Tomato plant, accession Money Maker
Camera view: tilt-top (135 deg); turntable rotation: 180 degrees
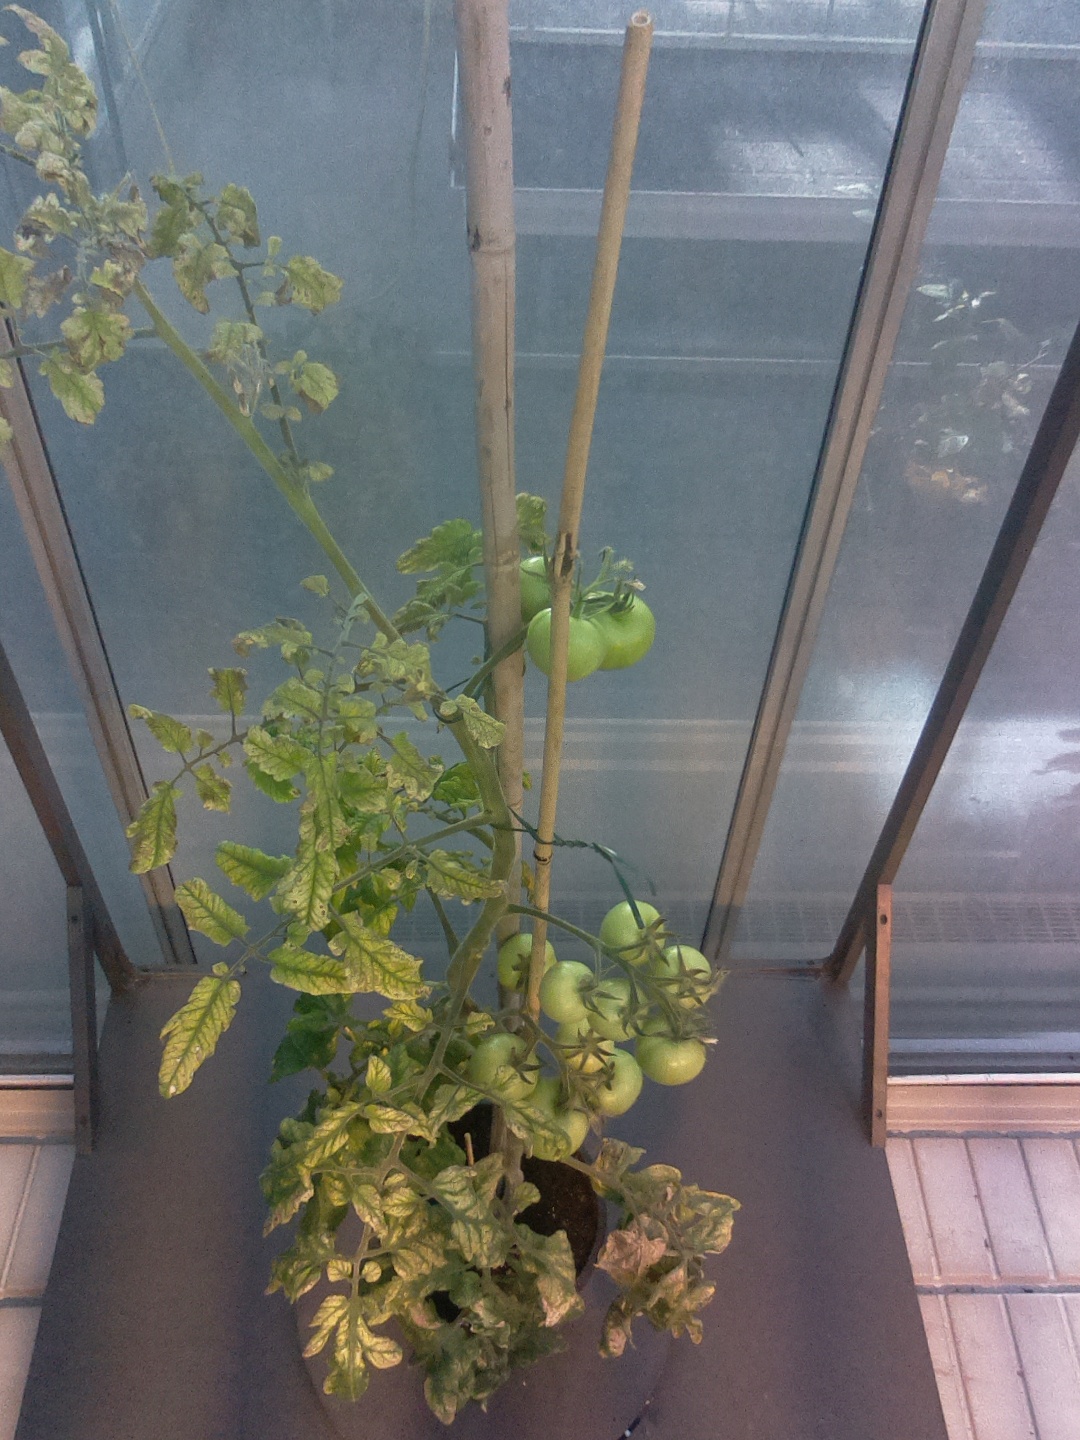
BBCH growth stage 76: 60%-70% of final fruit size